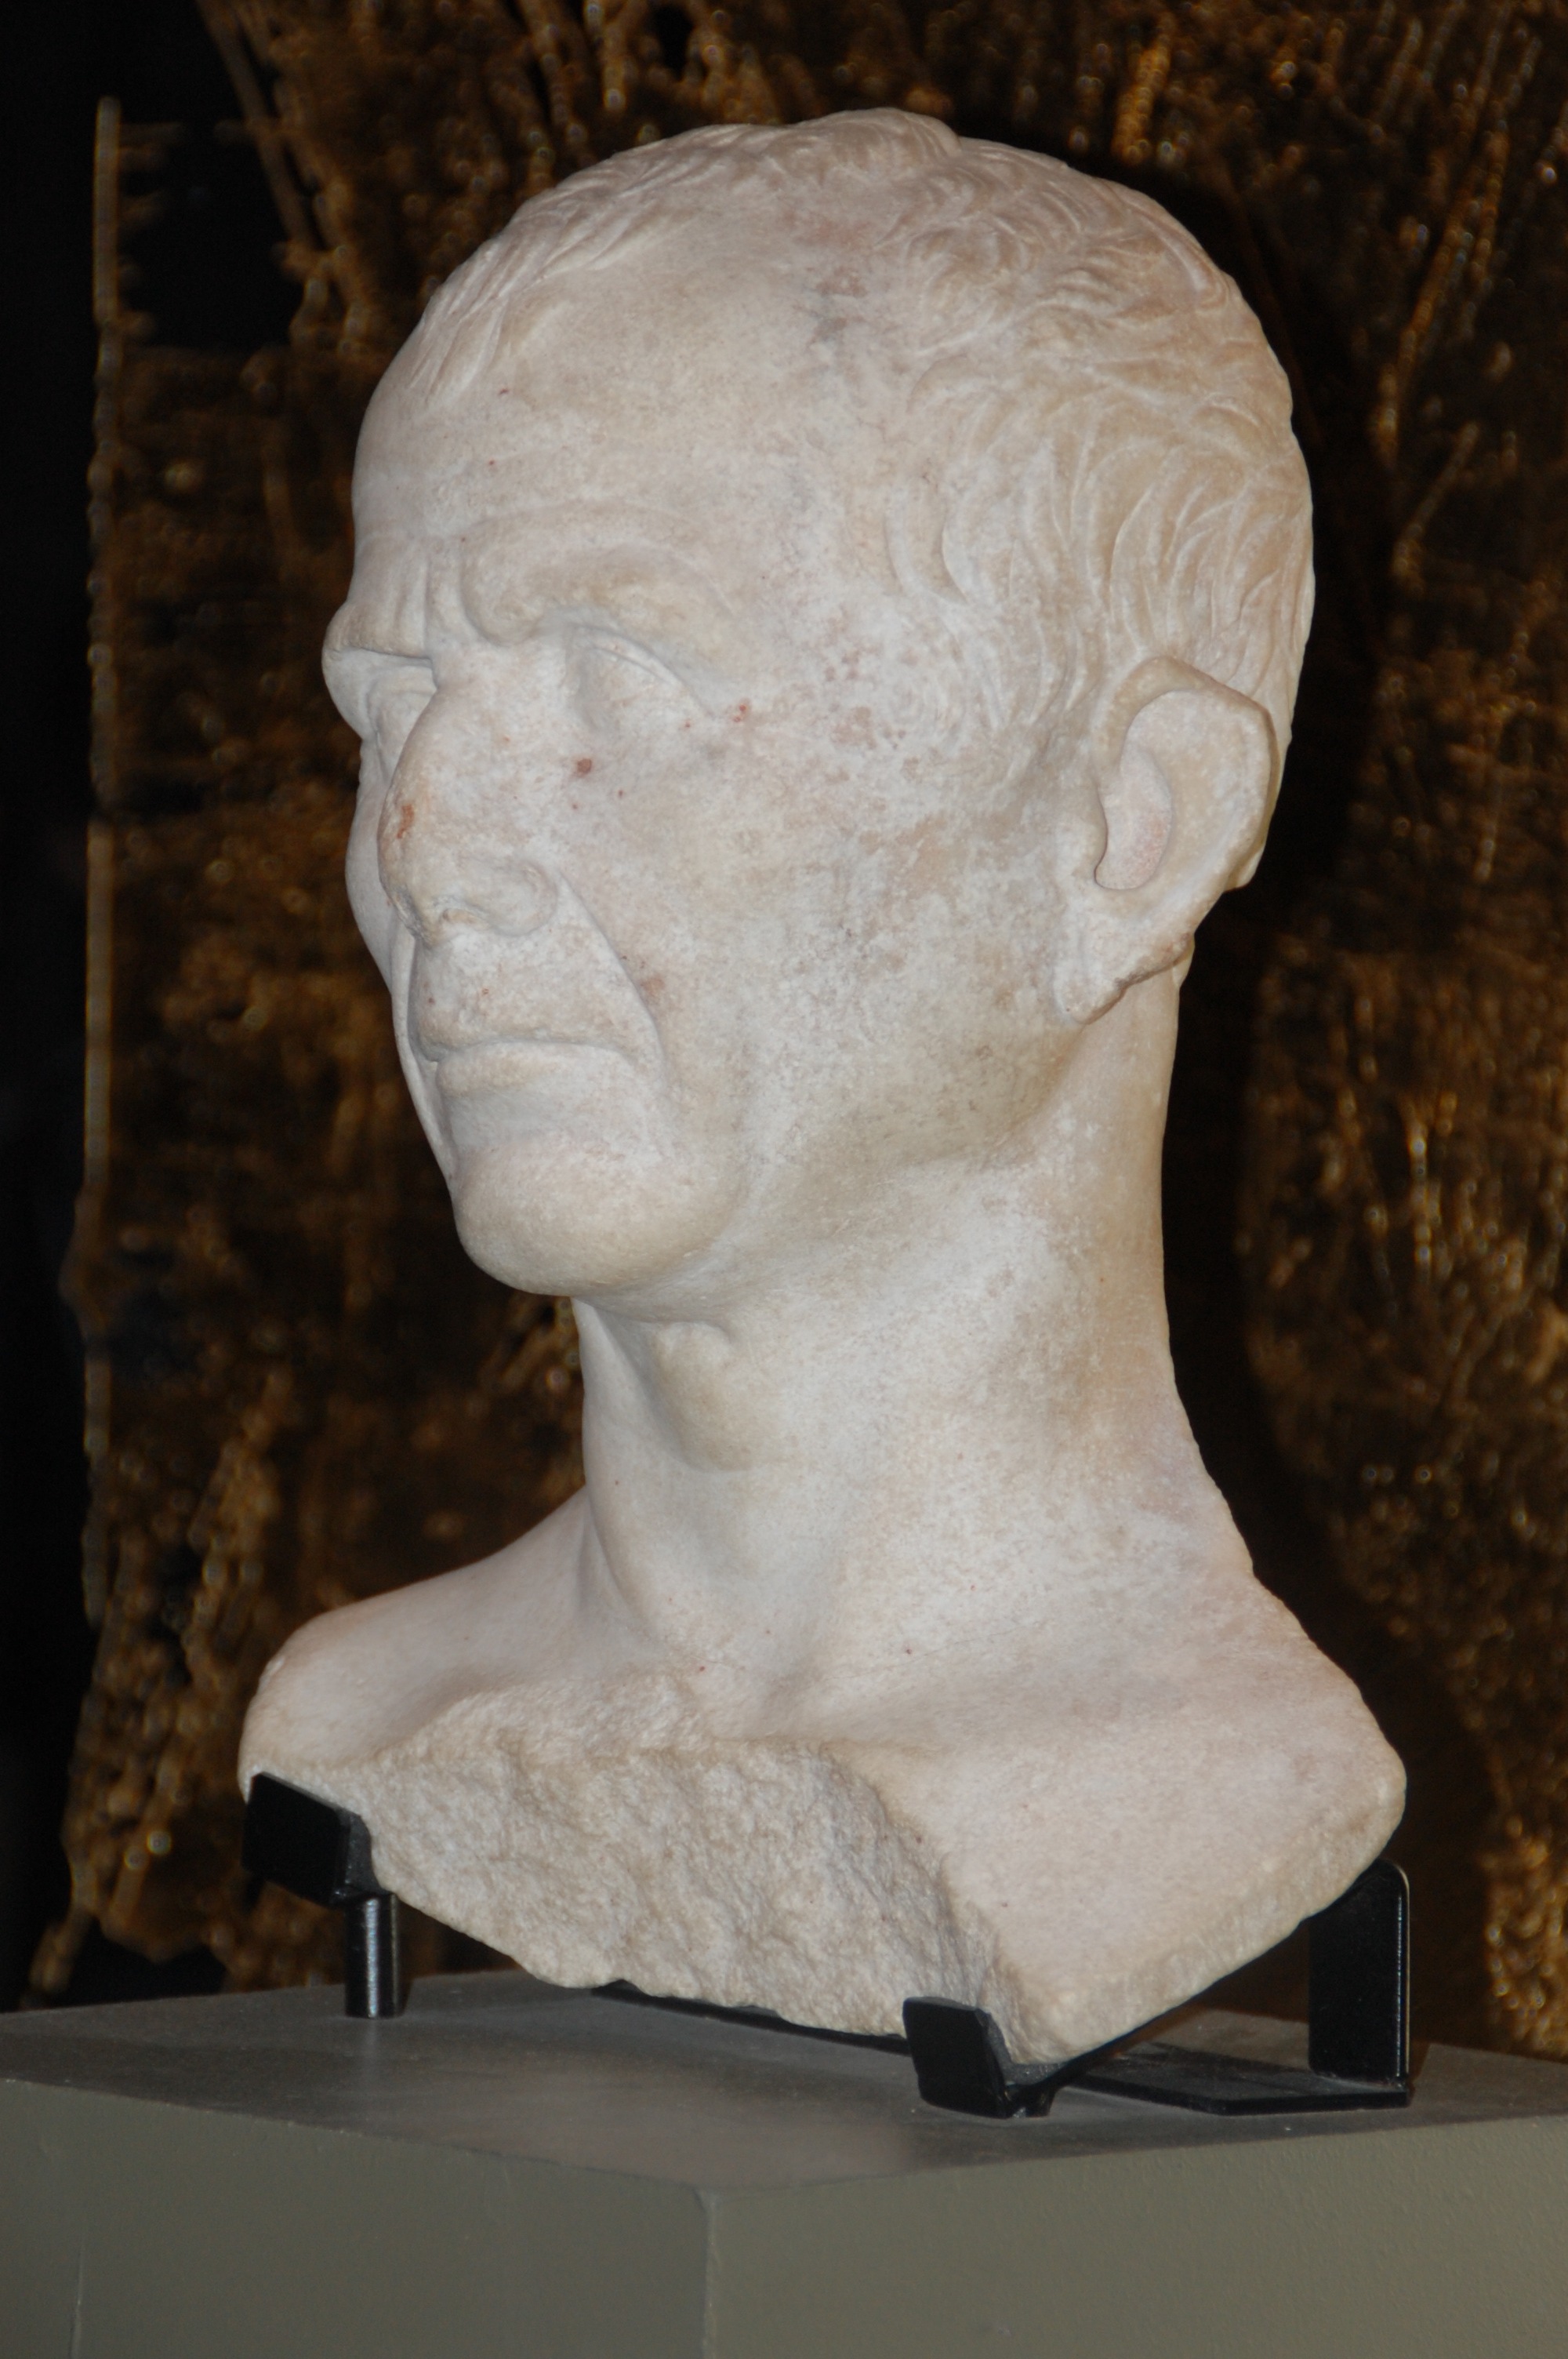
antique, monument, statue, sculpture, art, rome, archaeology, head, bust, carving, arles, romans, caesar, vestige, stone carving, ancient history, nonbuilding structure, classical sculpture